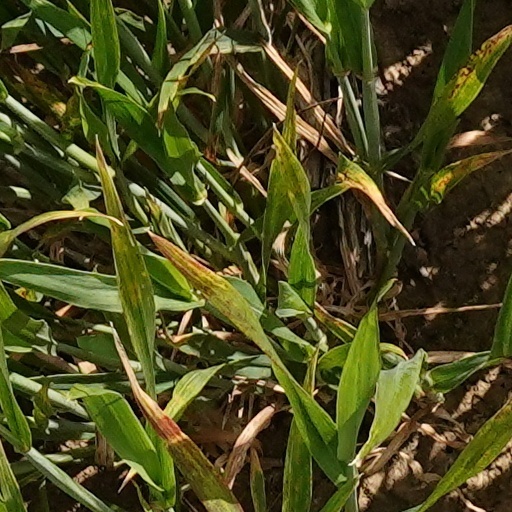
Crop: wheat